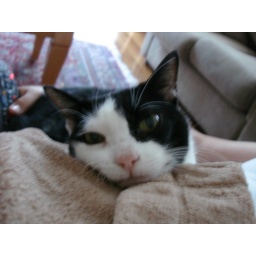
Our cat sitting on me tummy in the morning.